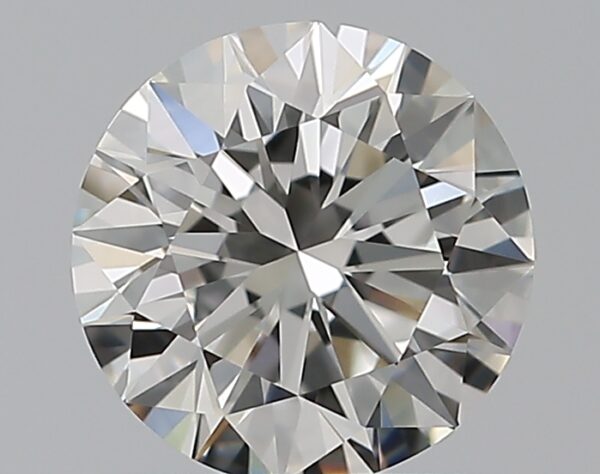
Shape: round
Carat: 0.9
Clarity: VVS2
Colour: G
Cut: EX
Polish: EX
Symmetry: EX
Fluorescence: N
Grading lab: GIA
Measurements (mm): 6.16 x 6.2 x 3.82